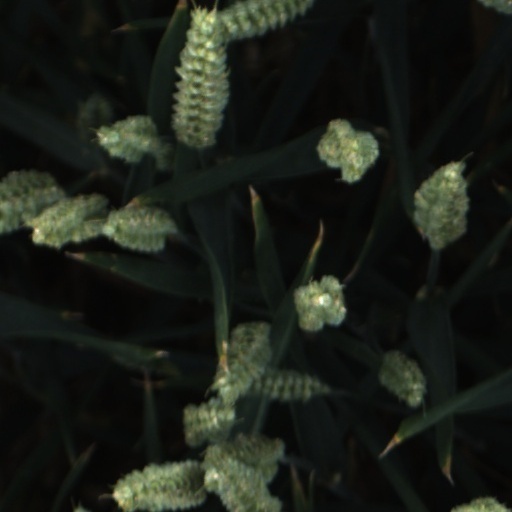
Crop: wheat